Engelbert Kaempfer

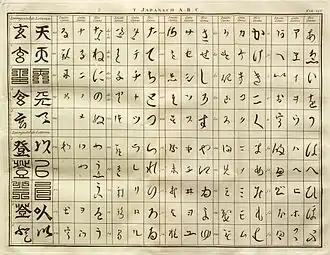
"Japanese alphabet" (Engelbert Kaempfer: "De Beschryving van Japan", 1729). The column Imatto Canna is a misinterpretation by Kaempfer.

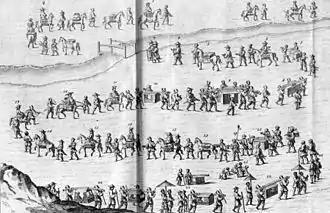
Court Journey to the "shōgun" of Japan in 1691 (Engelbert Kaempfer: "De Beschryving van Japan", 1729)

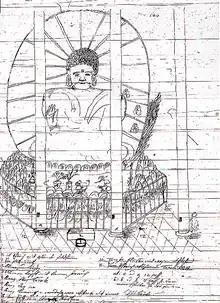
Kaempfer's sketch of

In 1681, Kaempfer visited Uppsala in Sweden, where he was offered inducements to settle. His desire for foreign travel led him to become secretary to the second embassy of the Swedish ambassador Ludvig Fabritius, whom Charles XI sent through Russia to Persia in 1683. Kaempfer's travelogue of this embassy was later published. He reached Persia by way of Moscow, Kazan and Astrakhan, landing at Nizabad "in Shirvan" (now in Azerbaijan) after a voyage in the Caspian Sea. From Shemakha in Shirvan, he made an expedition to the Baku peninsula, being perhaps the first modern scientist to visit the "fields of eternal fire" around Baku. In 1684 Kaempfer reached Isfahan, then the Persian capital.